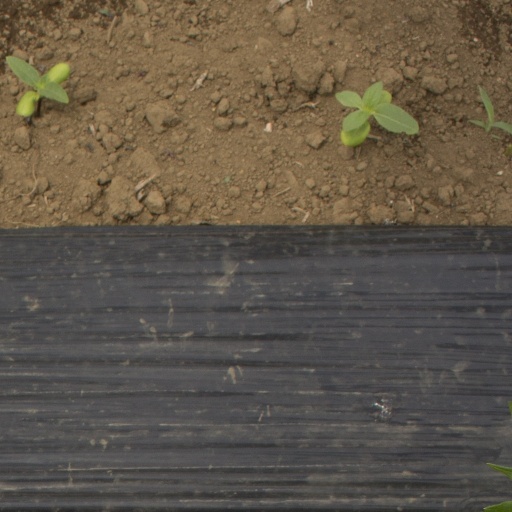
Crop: Jerusalem artichoke